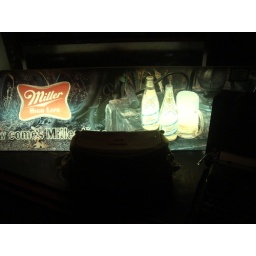
lighted beer sign in a closed bar